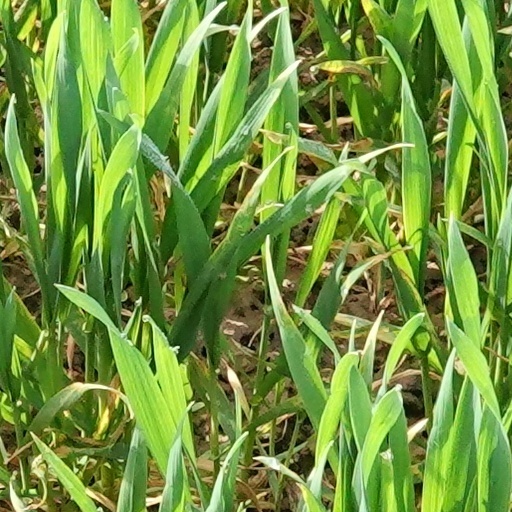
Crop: wheat